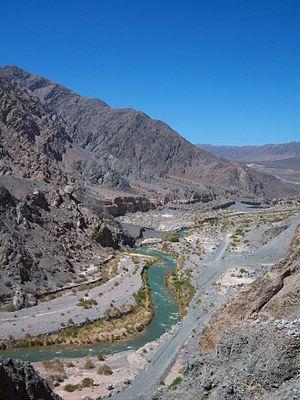
Le Río Jáchal est une rivière d'Argentine qui parcourt les provinces de Catamarca, de La Rioja et de San Juan. C'est un affluent du cours supérieur du río Desaguadero.